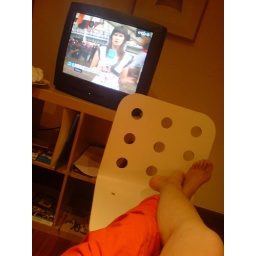
abtffn8aaa.wordpress.com/, My feet in the sky of Bilbao and my head in San Francisco street